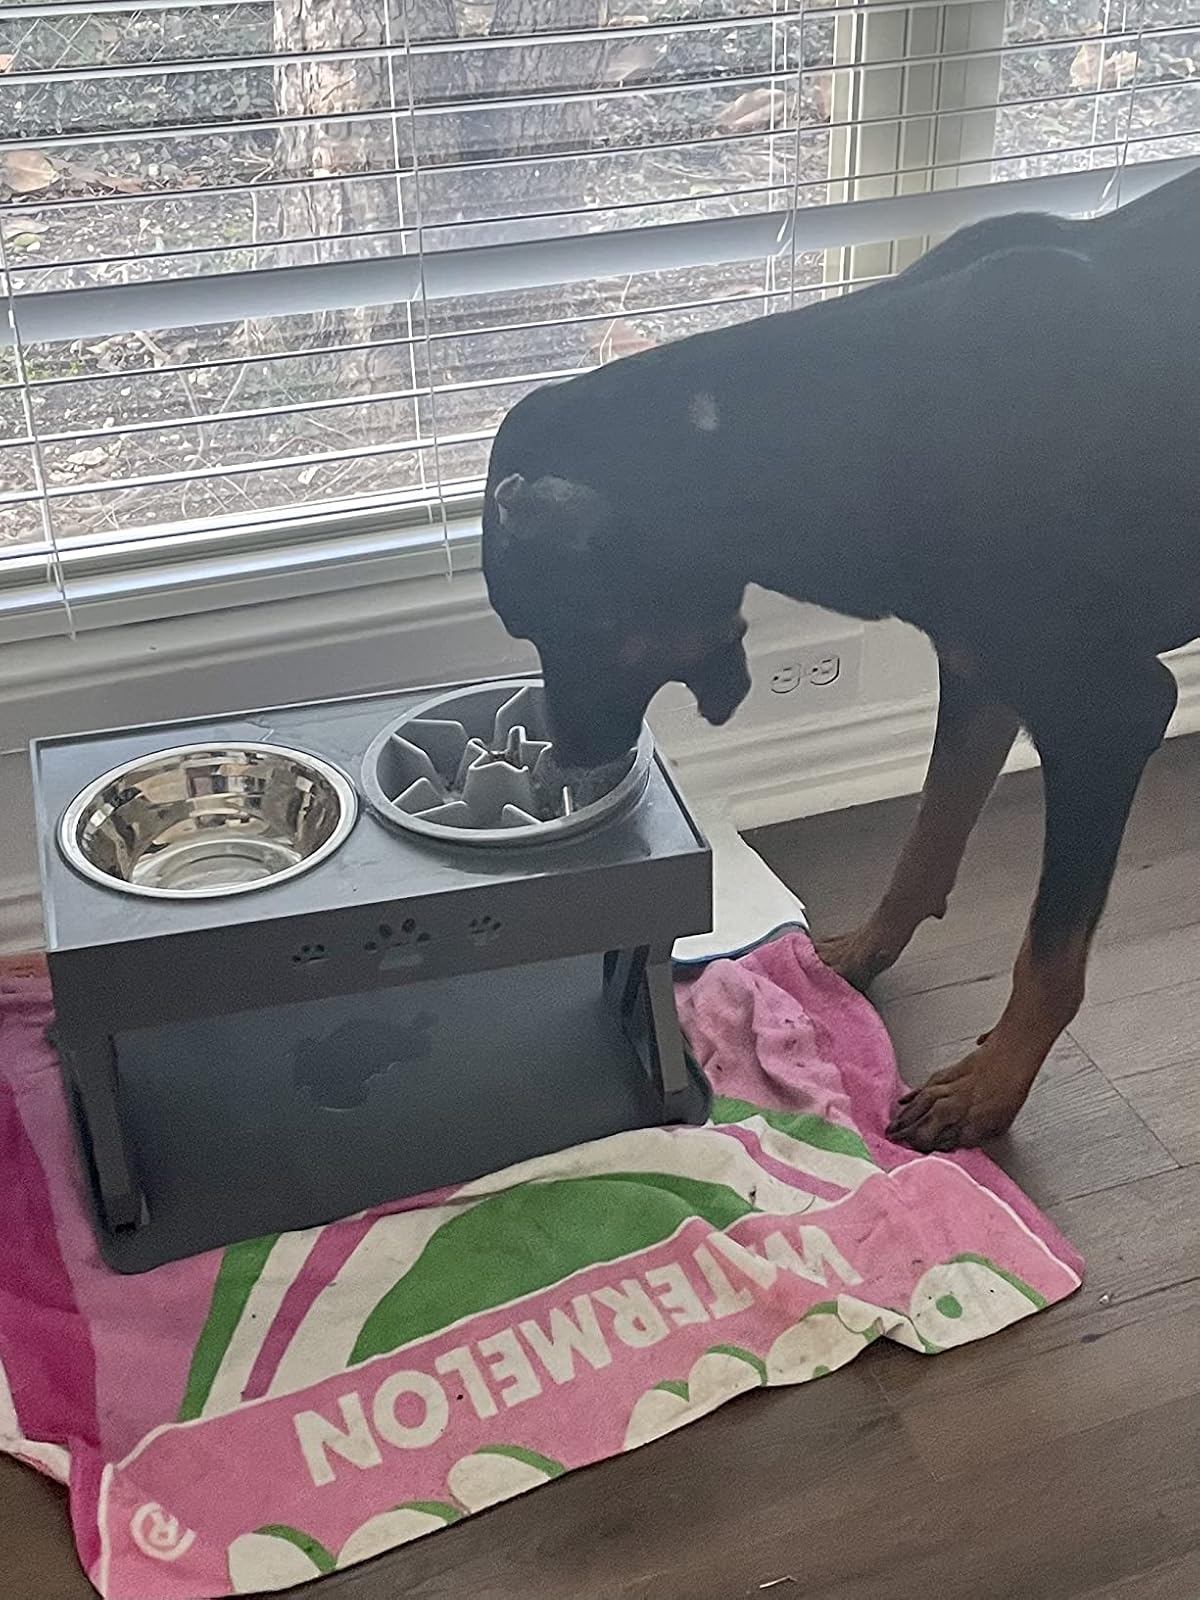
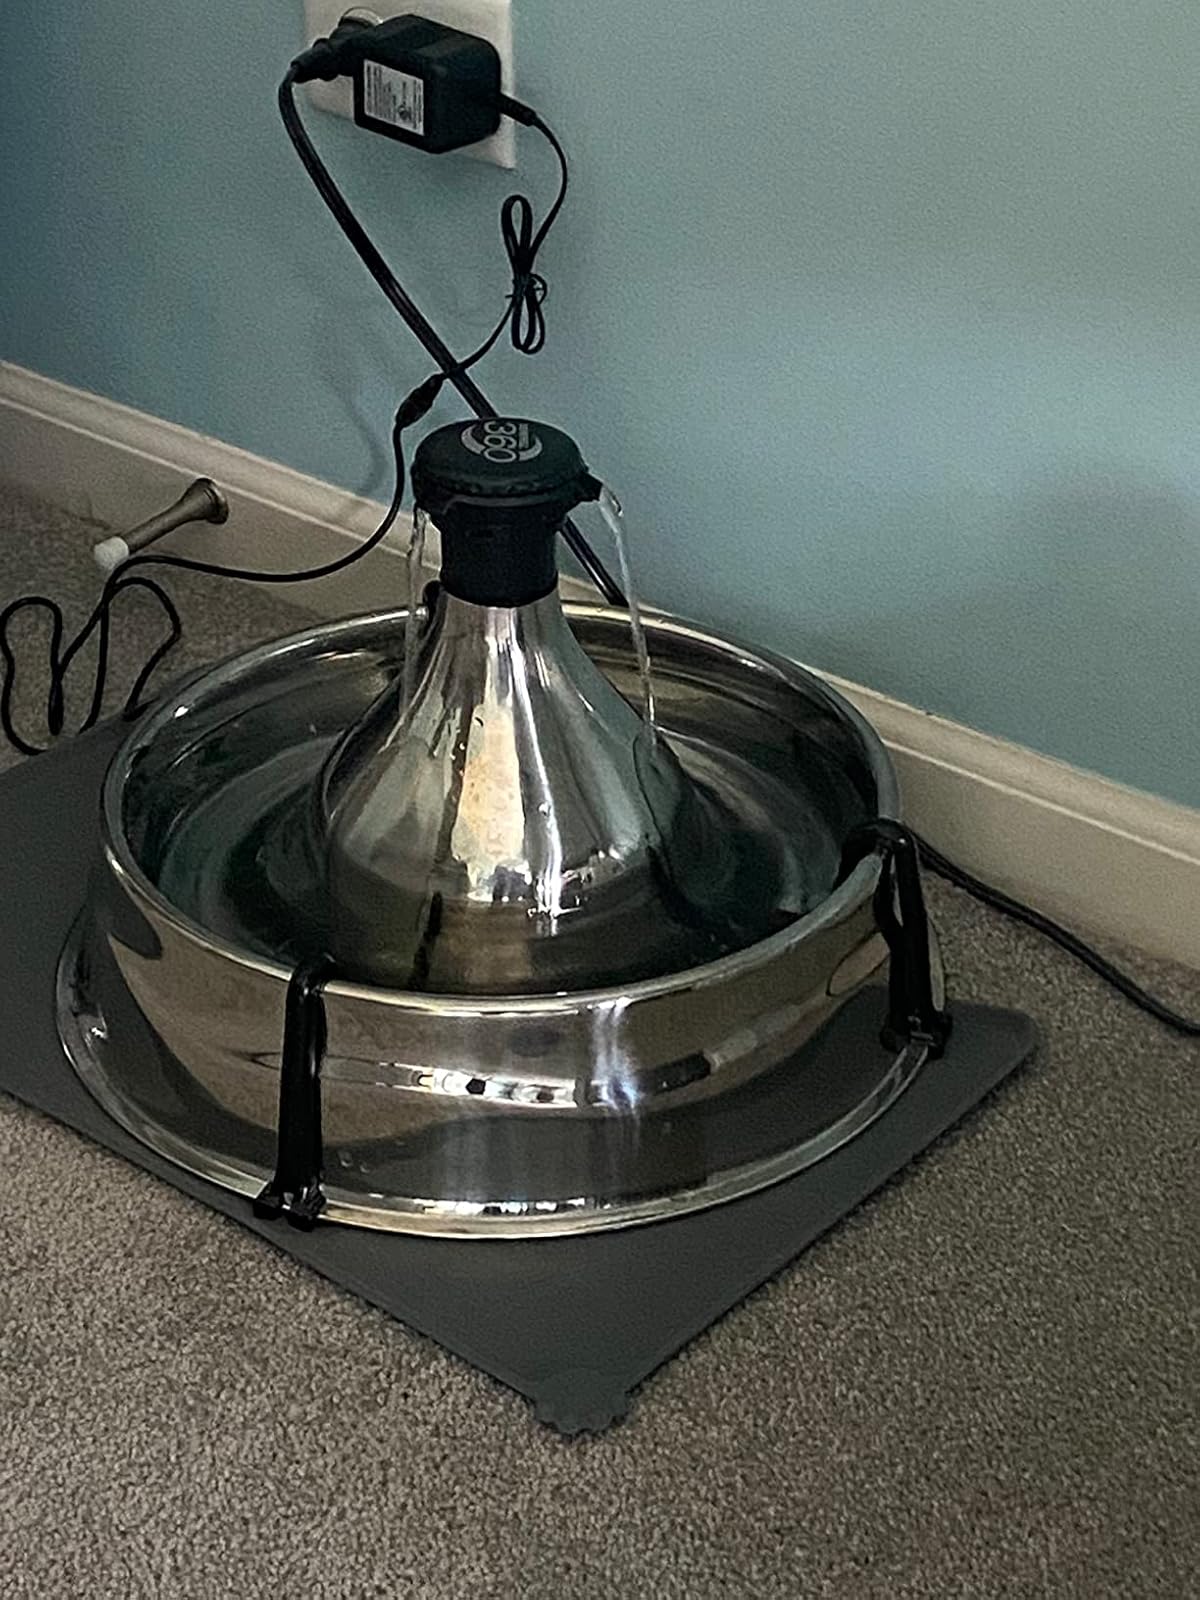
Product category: items_bowl
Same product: no